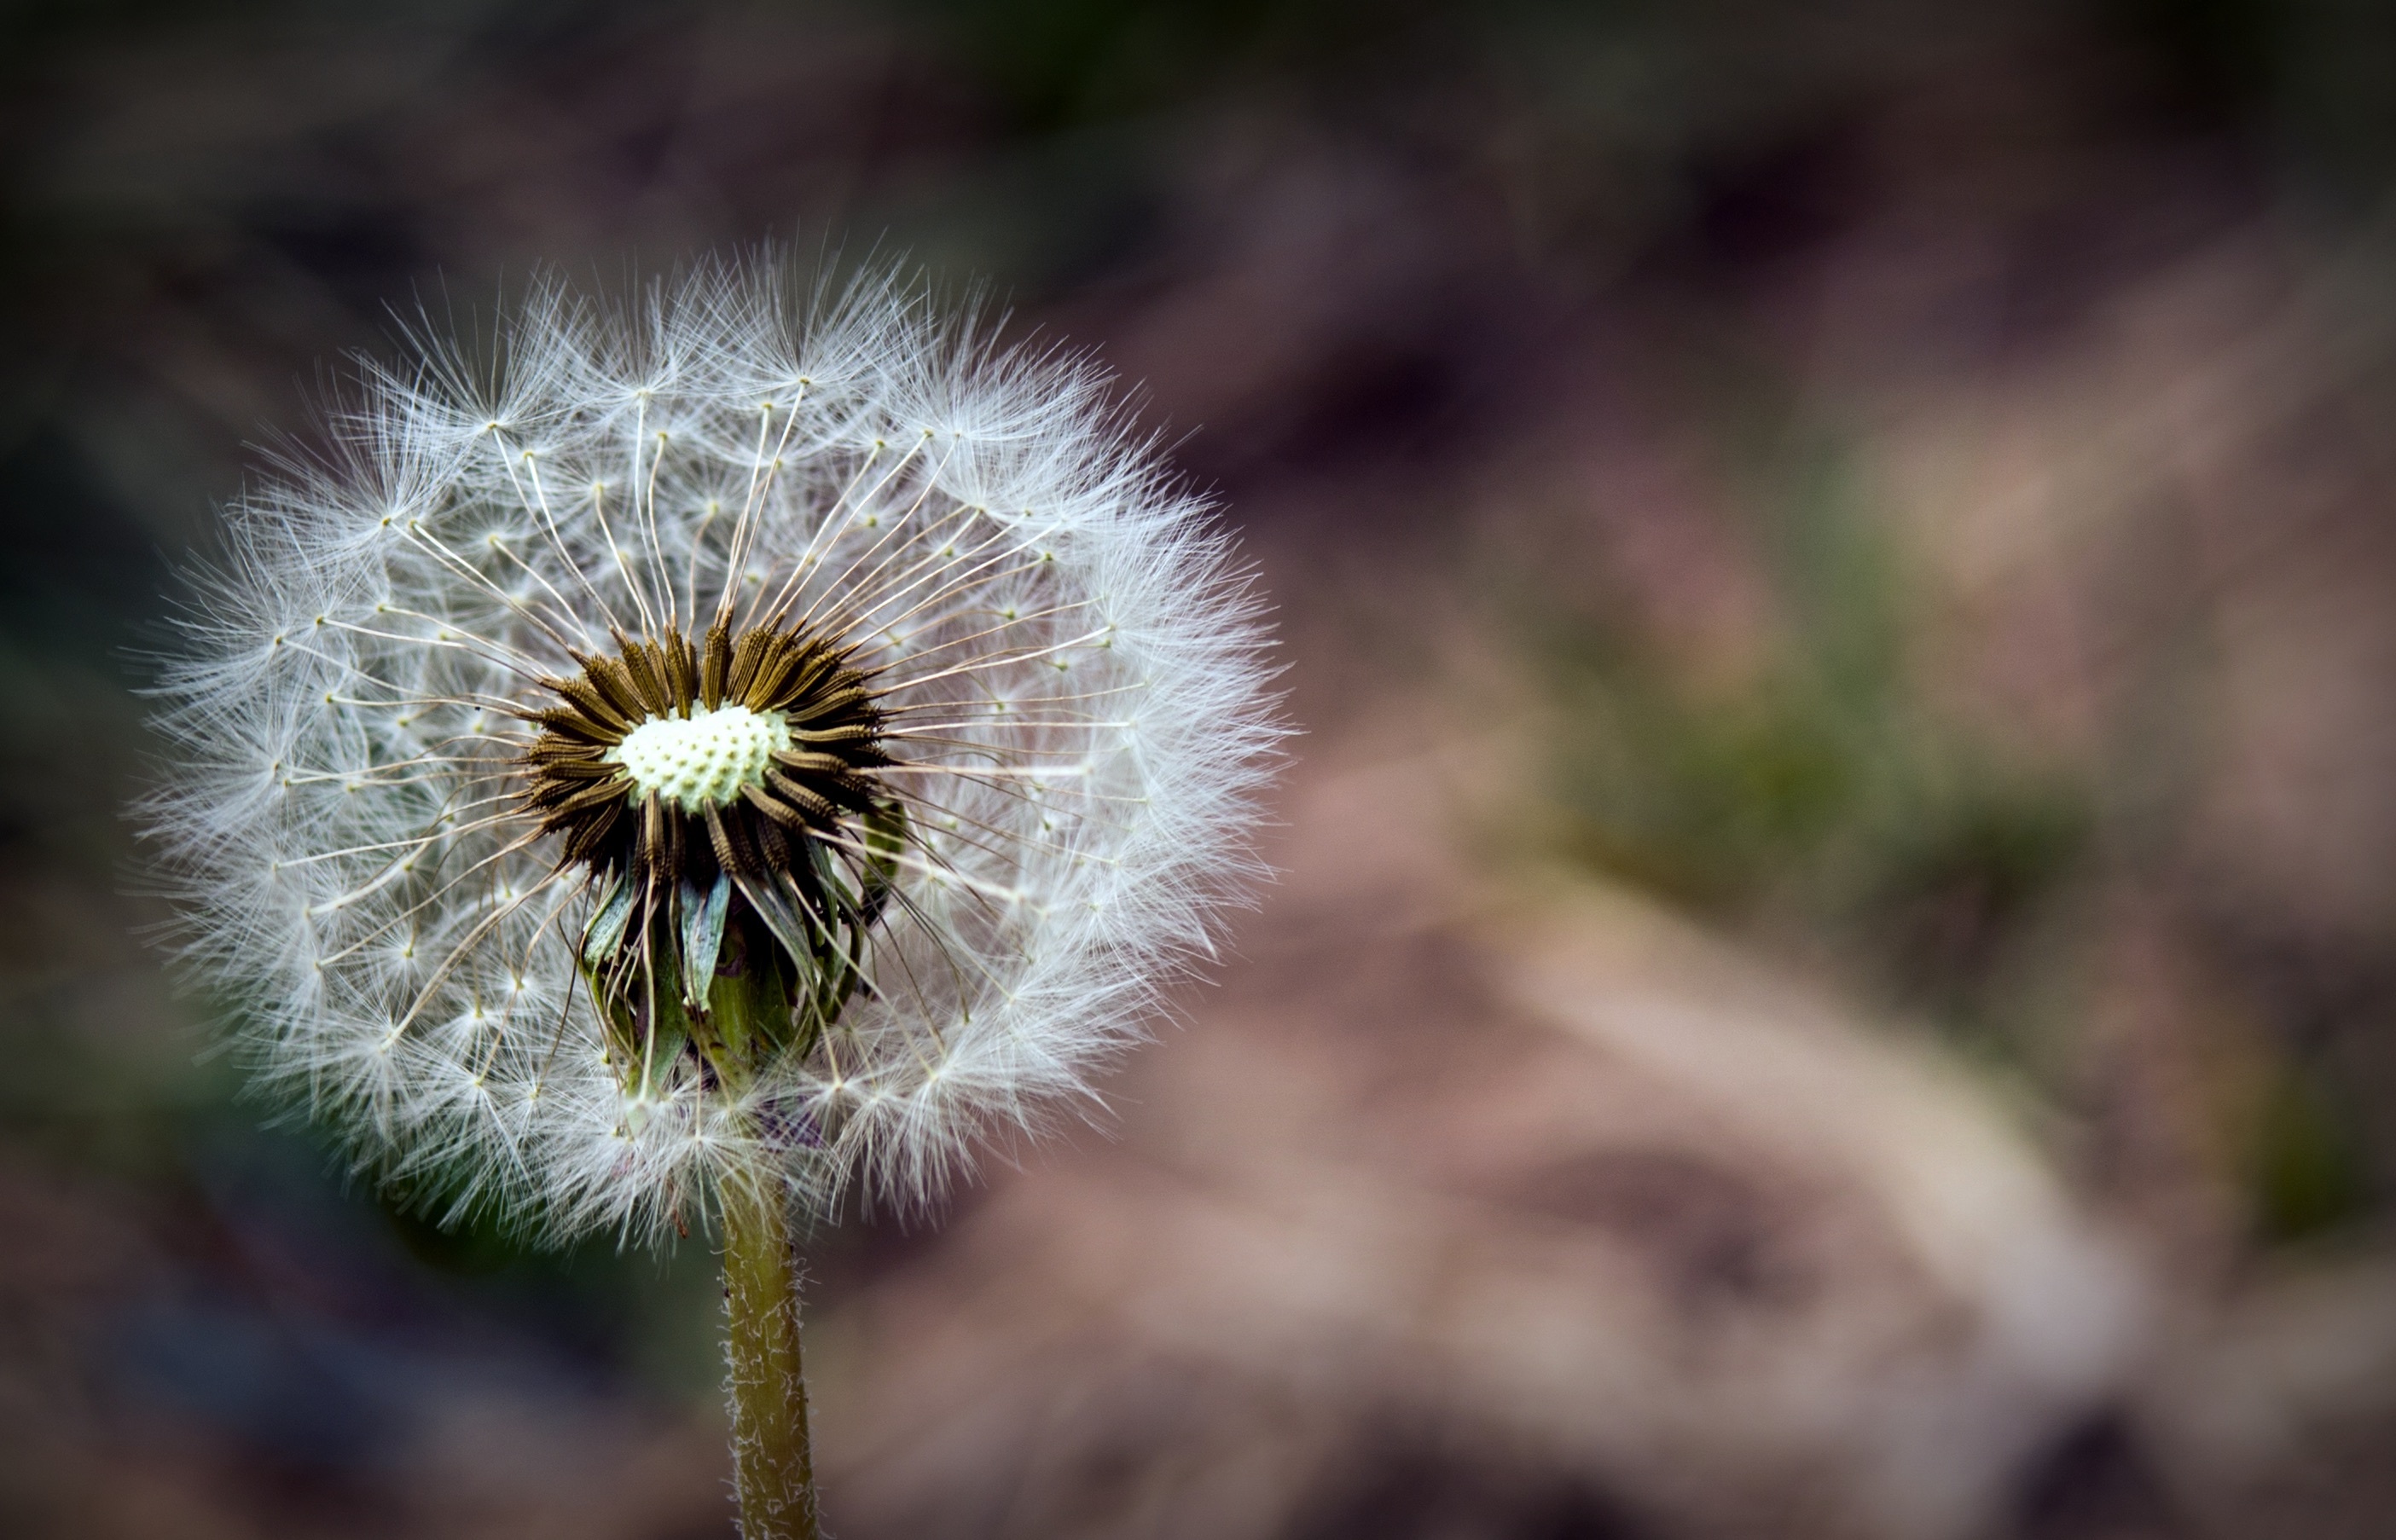
nature, plant, photography, dandelion, flower, botany, flora, wildflower, close up, macro photography, flowering plant, daisy family, plant stem, land plant